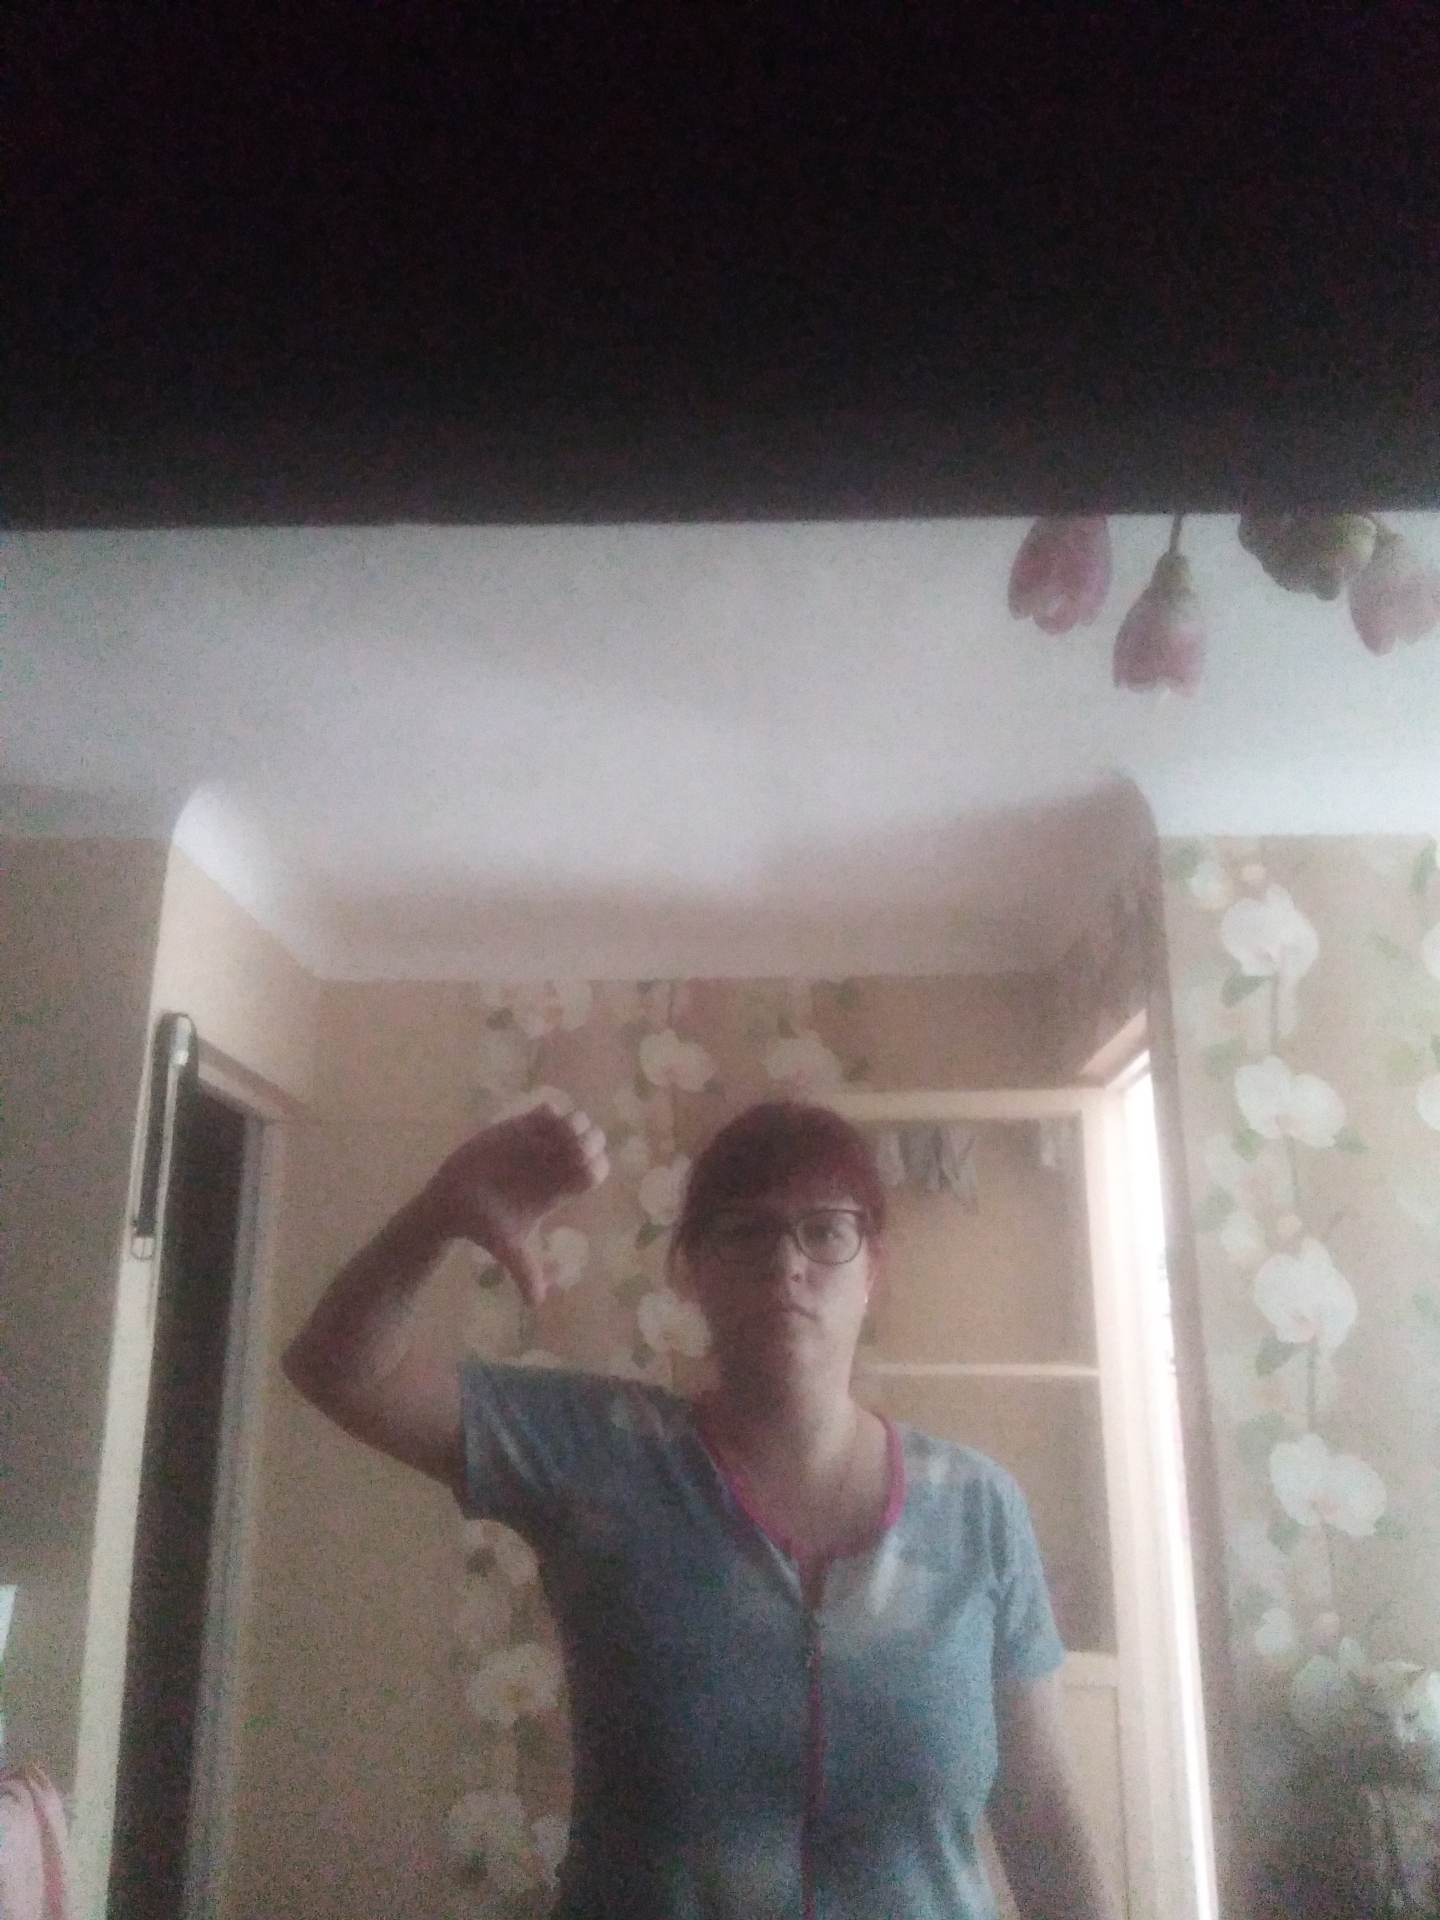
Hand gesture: dislike